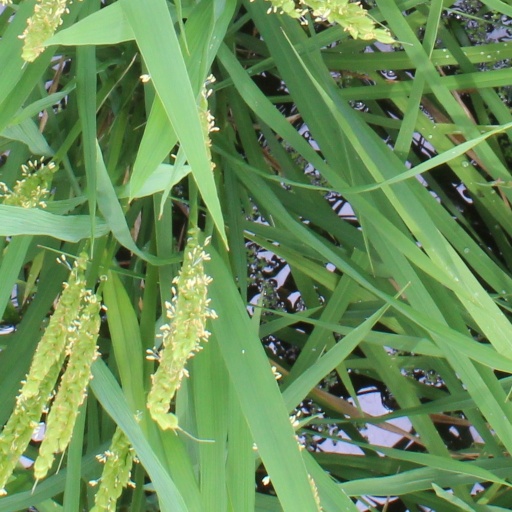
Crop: rice